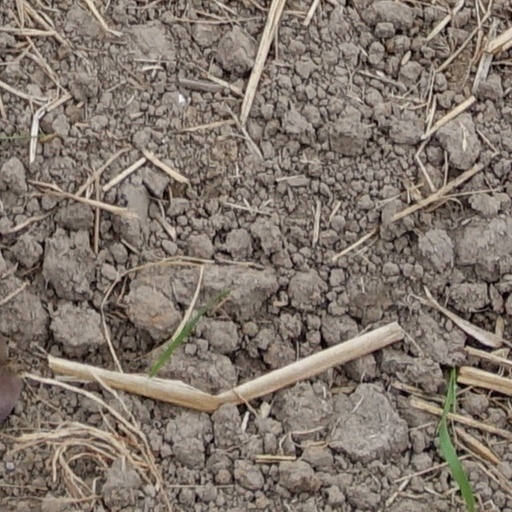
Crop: wheat